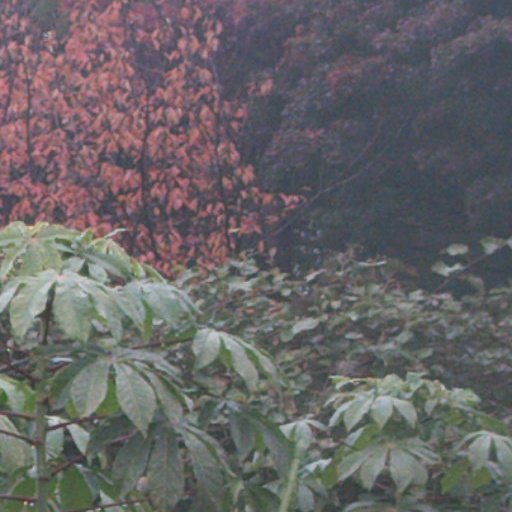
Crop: cassava